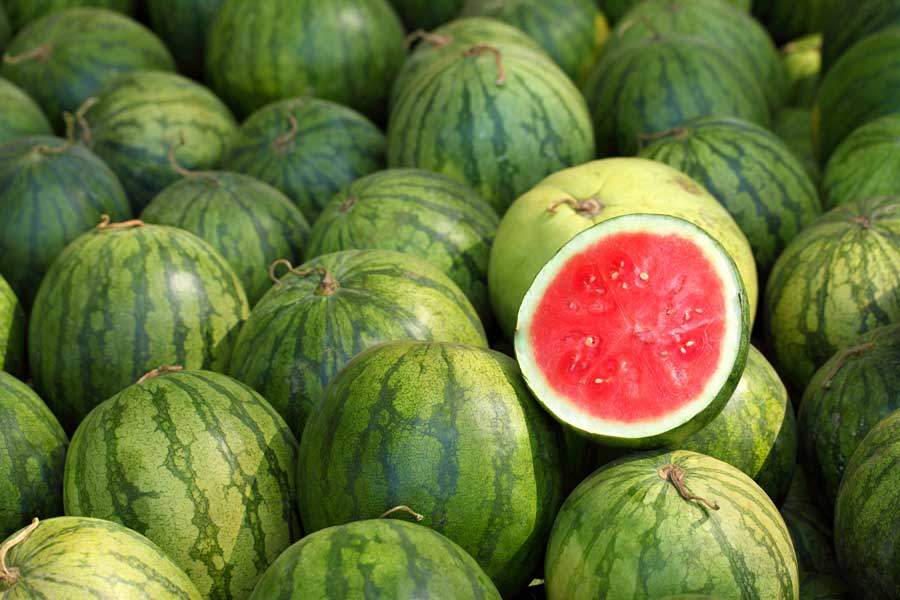
Label: Watermelon